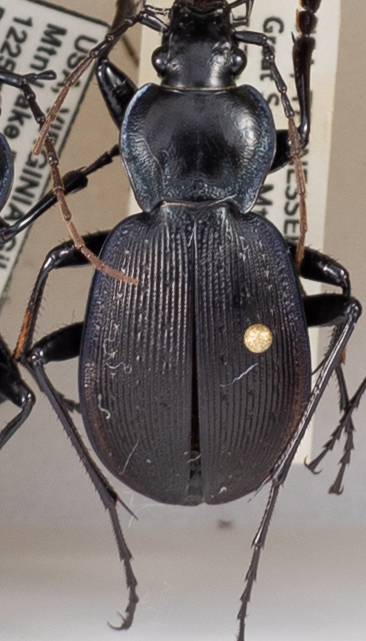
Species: Carabus goryi
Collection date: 2018-06-26 04:00:00
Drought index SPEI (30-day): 0.396
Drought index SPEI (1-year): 0.23
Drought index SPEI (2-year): -0.274